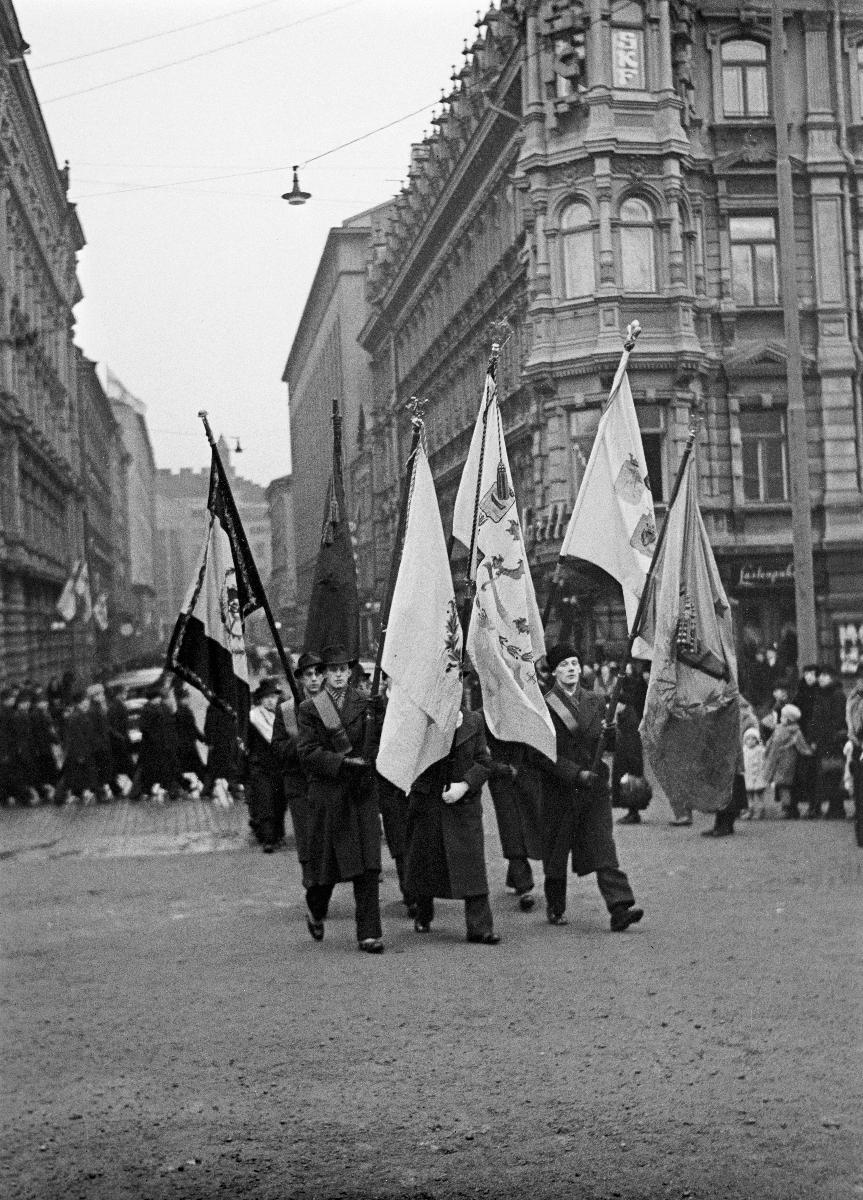
J. L. Runebergin päivä
J. L. Runebergsdagen; J. L. Runeberg's Day
sisällön kuvaus: Suomen ruotsinkieliset ylioppilaat kansallisrunoilija J. L. Runebergin patsaalla Helsingin Esplanadin puistossa Runebergin päivänä 5.2.1938. content description: Swedish speaking students of Finland gathered at the statue of Finnish national poet J. L. Runeberg in the Esplanade park in Helsinki on Runeberg's Day 5.2.1938. innehållsbeskrivning: Finlands svenskspråkiga studenter samlade vid nationalskald J. L. Runebergs staty i Esplanadparken i Helsingfors på Runebergsdagen 5.2.1938.
Kuvaaja: Sundström, Hugo, kuvaaja
Vuosi: 1938
Paikka: Suomi, Uusimaa, Helsinki
Aiheet: HBL; runoilijat; vuosipäivät; kansalliskirjailijat; ylioppilaat; suomenruotsalaiset; poets; anniversaries; literature; authors; national authors; annual festive days; students; Finnish Swedish; Swedish speaking Finns; Finland Swedish; general upper secondary school graduates; Swedish-speaking Finns; diktare; årsdagar; författare; poeter; årliga festdagar; studenter; finlandssvenska; nationalskalder; finlandssvenskar